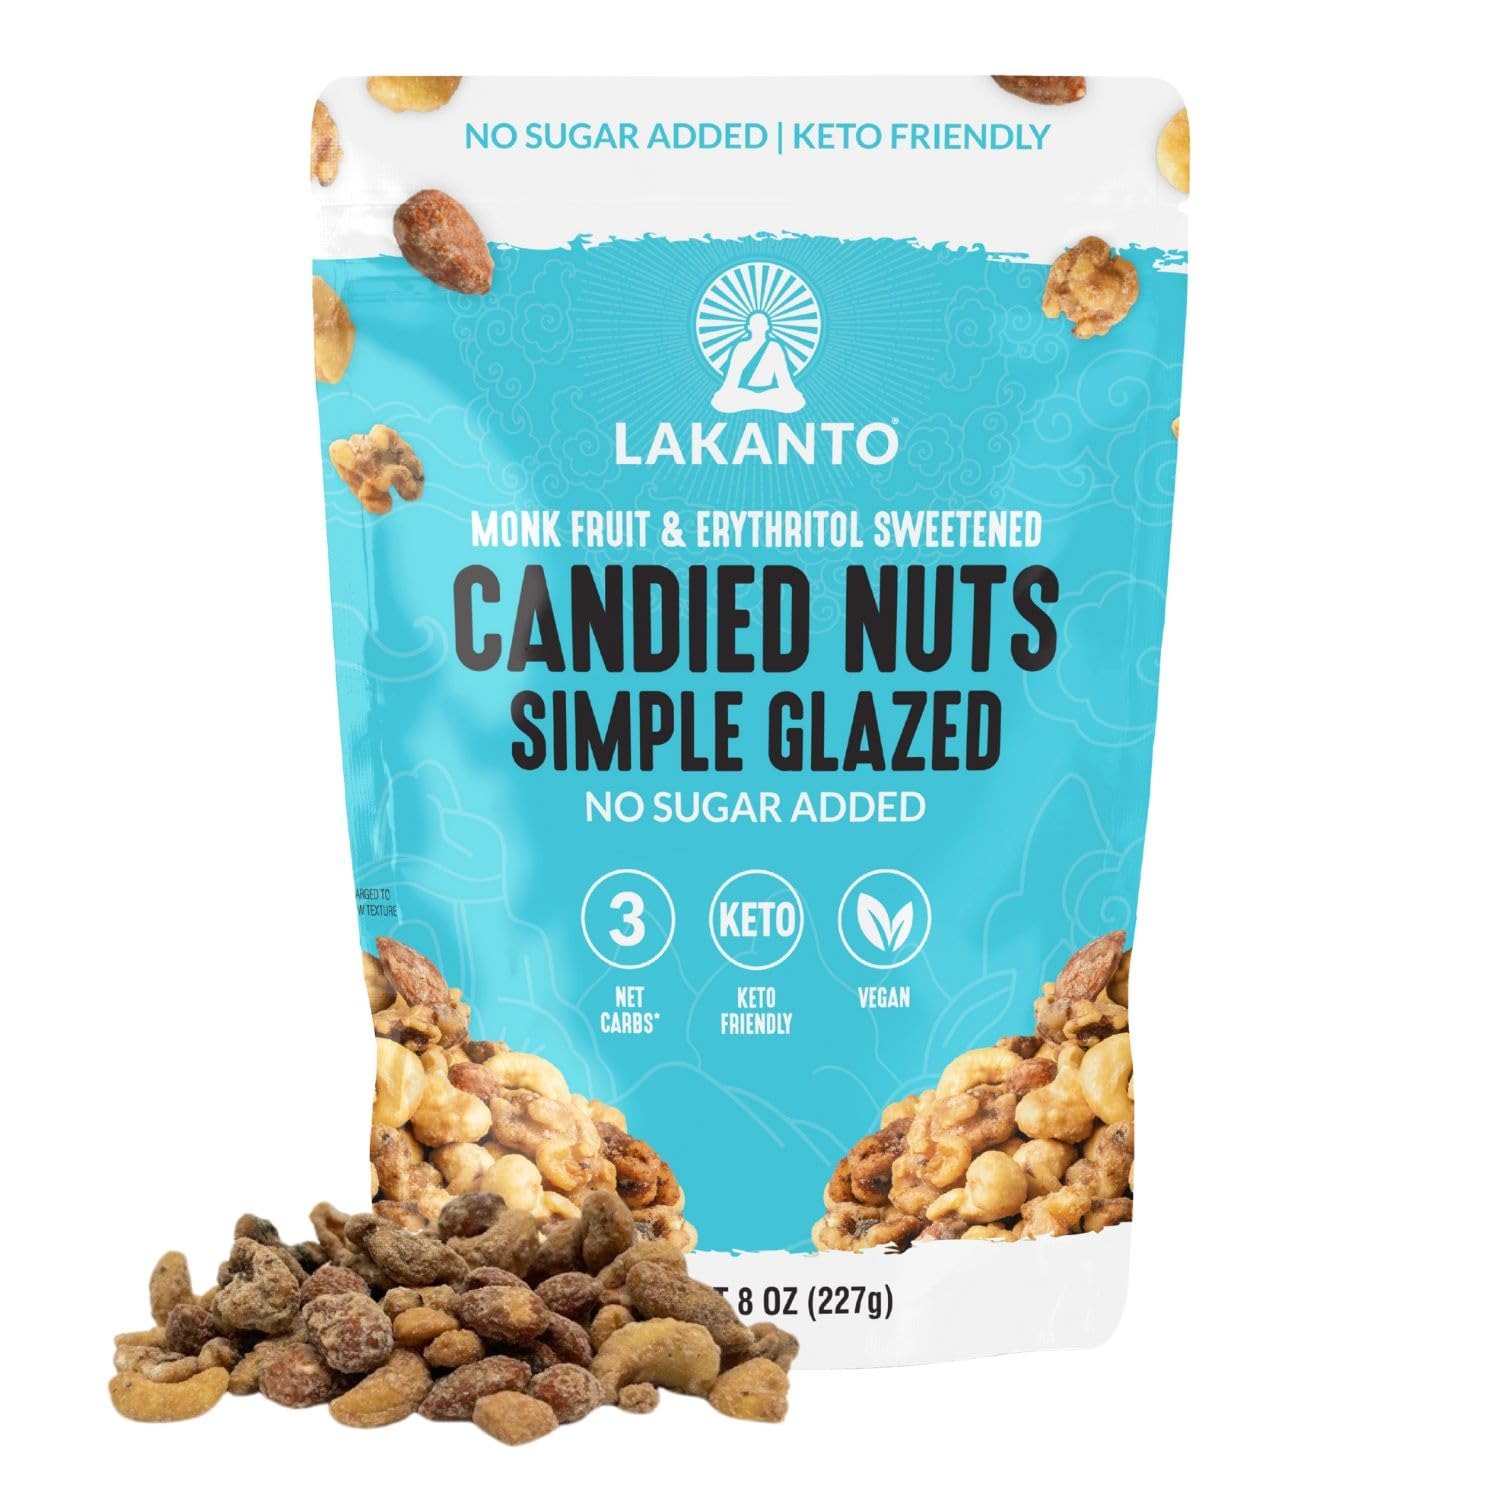
Item Name: Lakanto Candied Nuts Simple Glazed - No Sugar Added, Sweetened with Monk Fruit, 3 Net Carbs, Keto Diet Friendly, Vegan, On the Go Snack Anytime (Simple Glazed)
Bullet Point 1: No Added Sugar: Enjoy candied nuts without the added sugars. Snack on these mouthwatering candied nuts in 3 different flavors: simple glazed, maple glazed, and cinnamon glazed.
Bullet Point 2: Only 3 Net Carbs: Low in carbs and only 150 calories per serving. A perfect snack if your looking for a great-tasting snack that doesn’t stop you from reaching your goals.
Bullet Point 3: Snack or Topping: Spruce up your salad or eat it out of the bag. It really is a versatile on-the-go treat or topping to your favorite home-cooked meals.
Bullet Point 4: Lifestyle Friendly: These candied nuts are keto friendly and vegan; here to help you reach your goals without the excess sugars.
Bullet Point 5: Lakanto's Mission Statement: At Lakanto, our mission is to Bring Chi to Life by inspiring people to reach their highest potential in health and wellness by creating products that are innovative, delicious, natural, and nutritious. Try some of our tasty products today!
Value: 8.0
Unit: Ounce

Price: 11.89